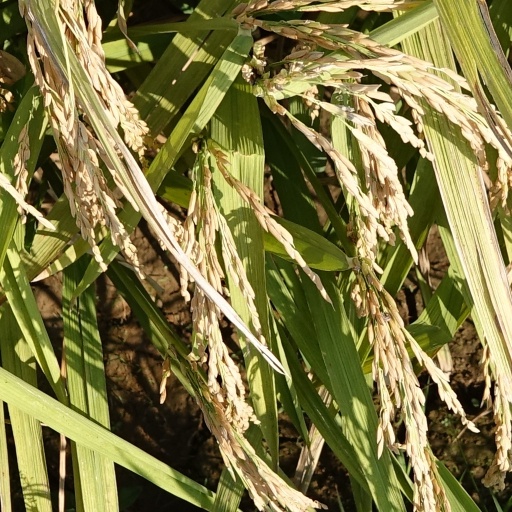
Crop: rice